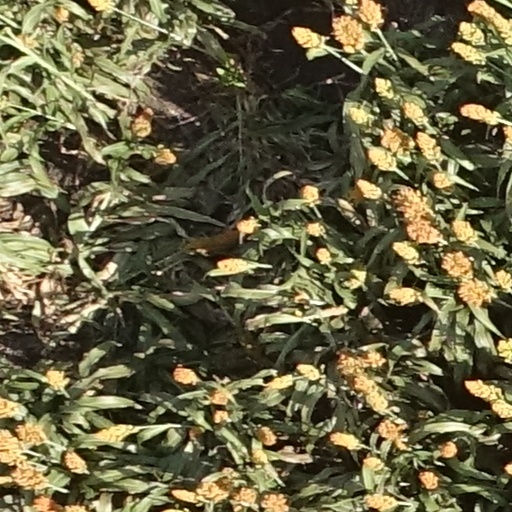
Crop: sorghum